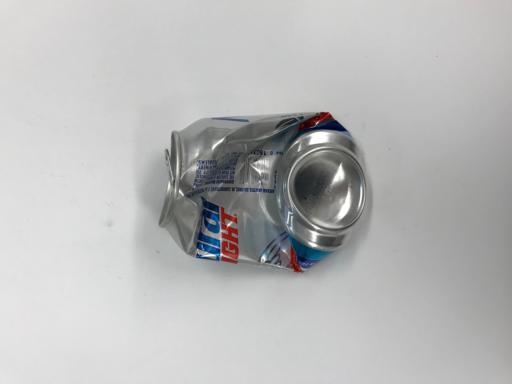
Label: metal